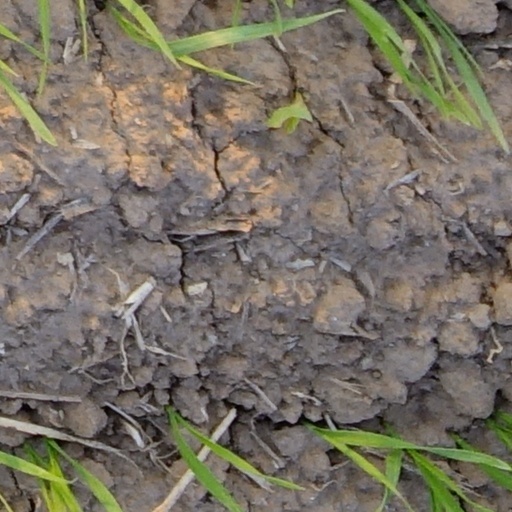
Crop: wheat